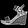
Label: Sandal